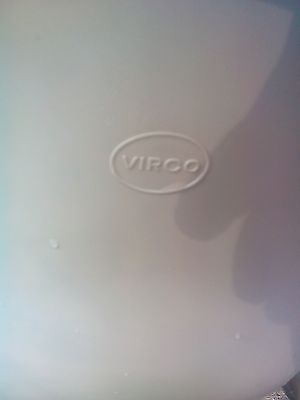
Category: chair